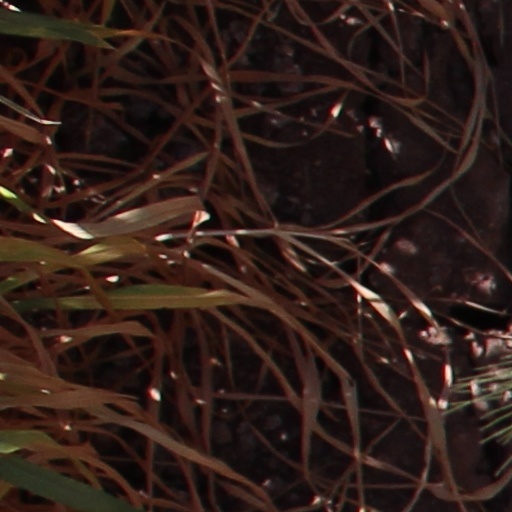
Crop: wheat